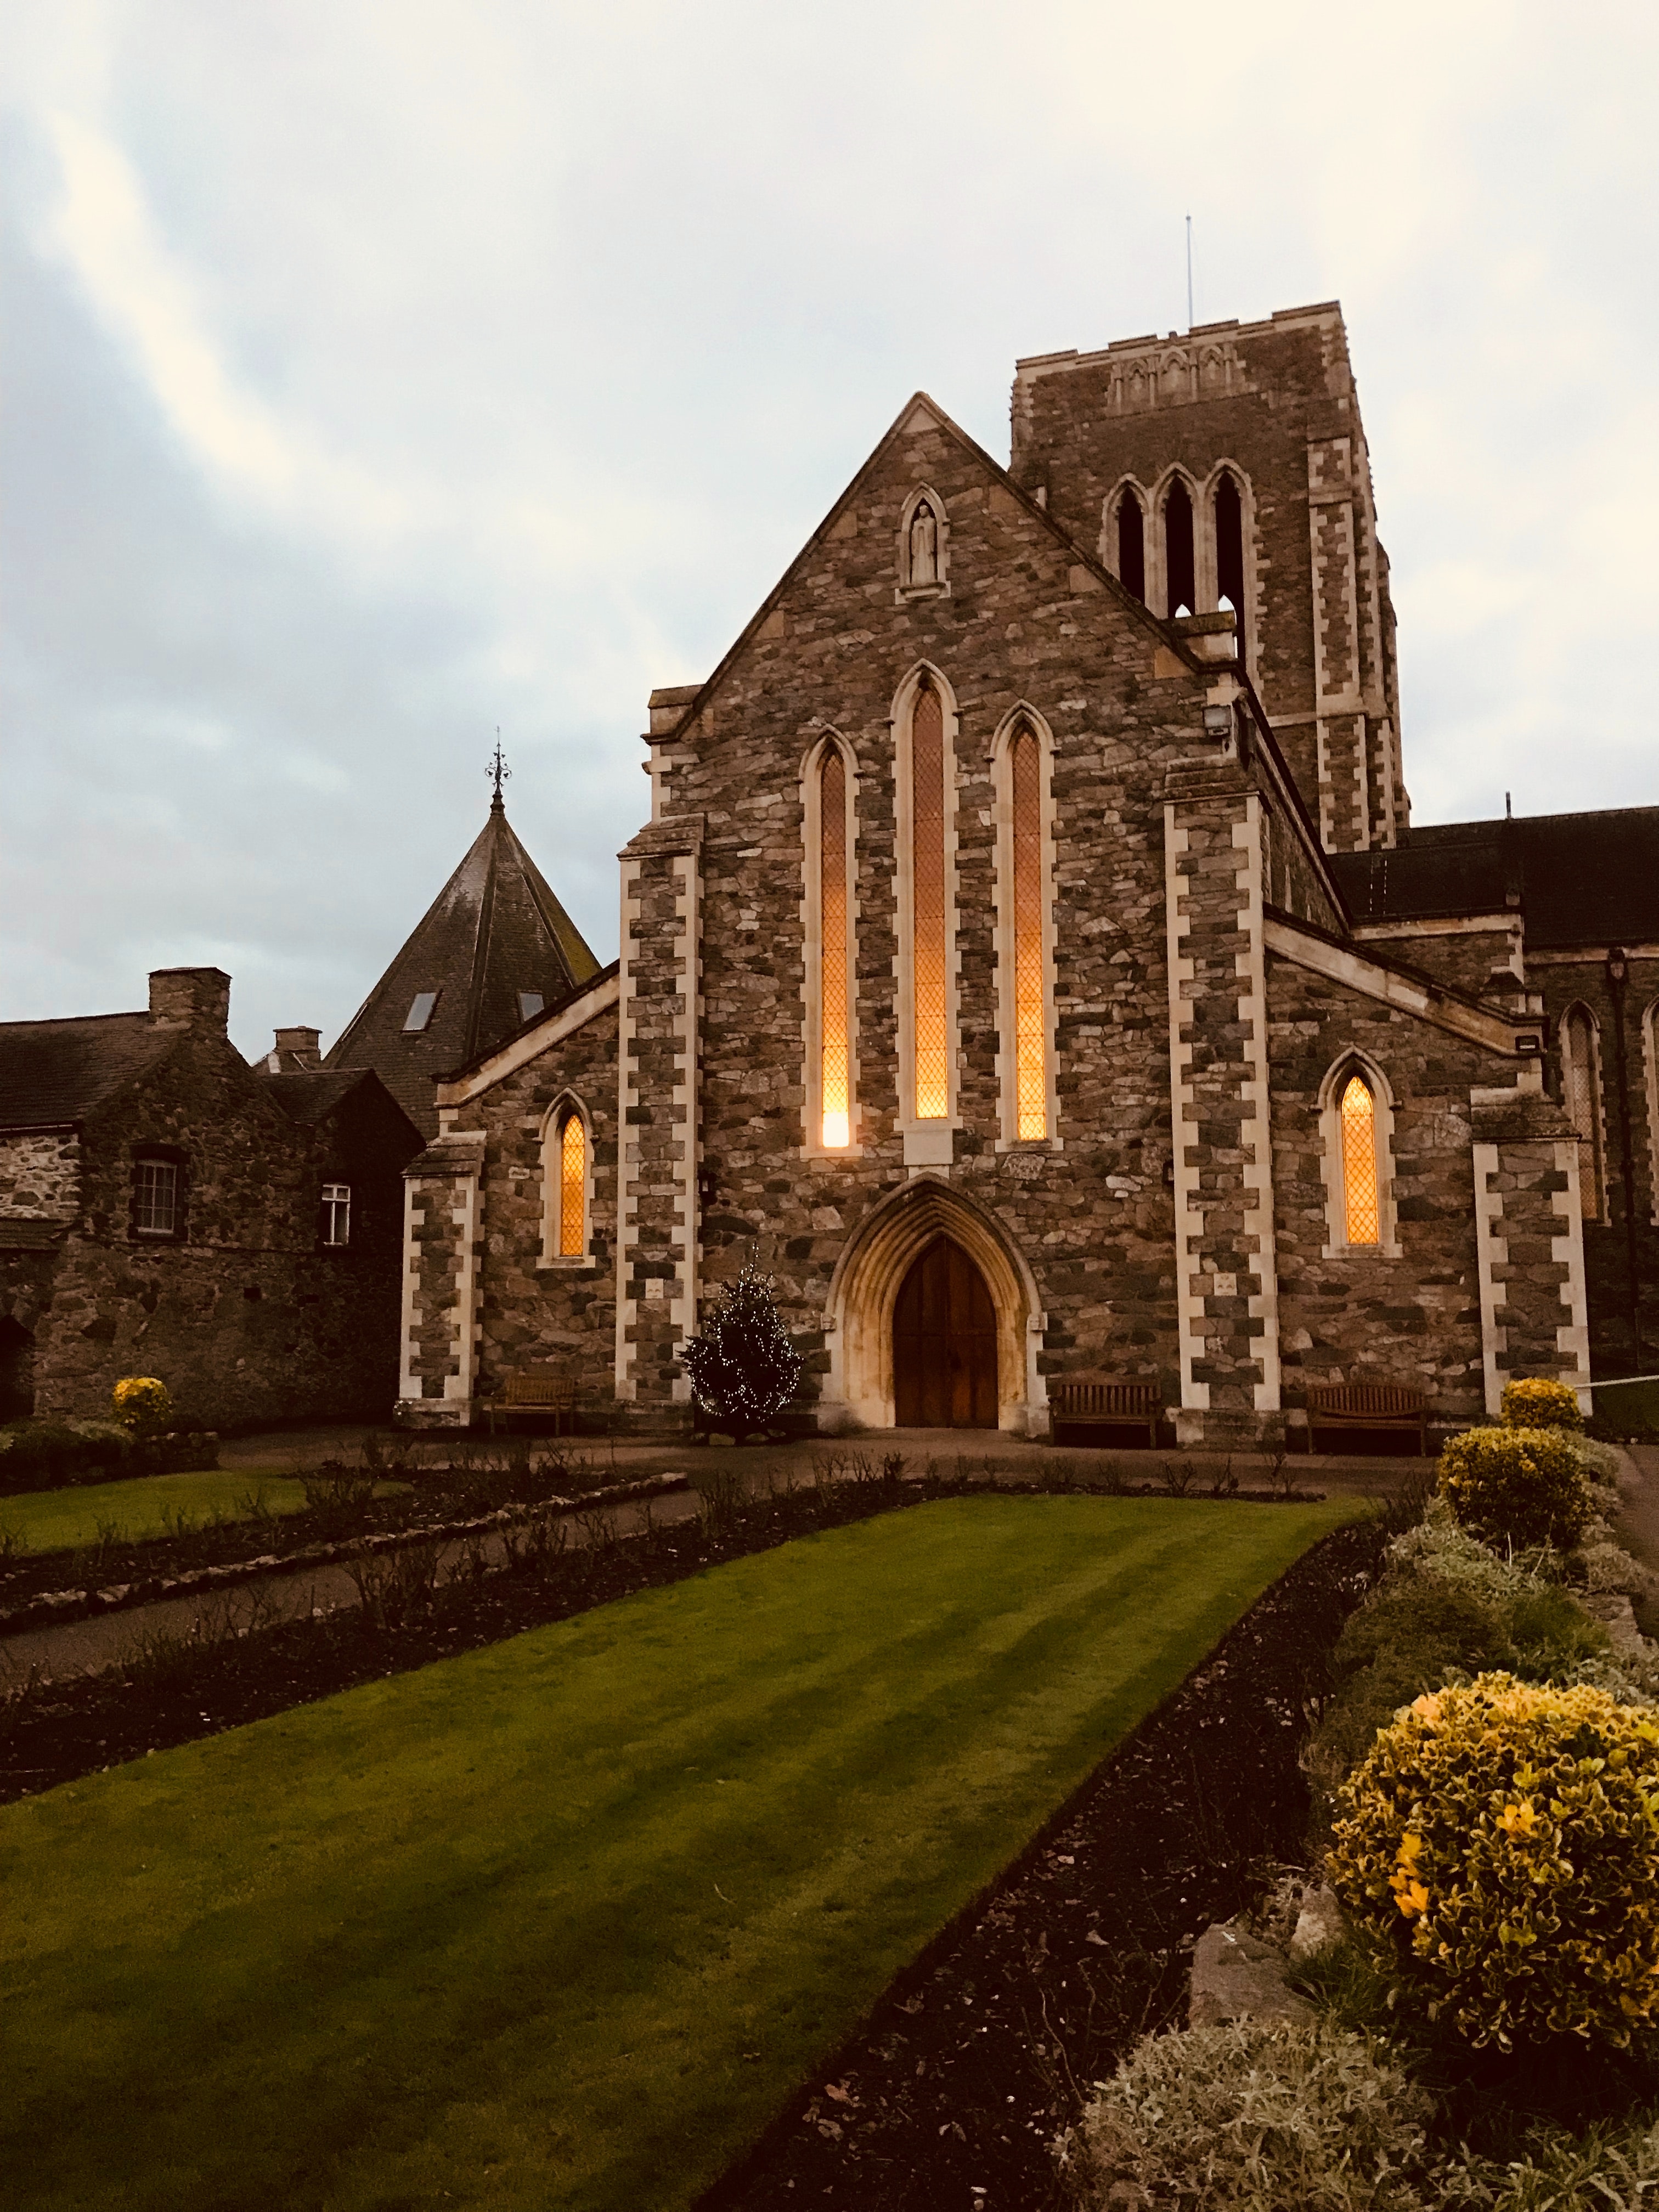
building, architecture, chapel, medieval architecture, church, sky, home, place of worship, estate, house, grass, abbey, parish, facade, mansion, arch, almshouse